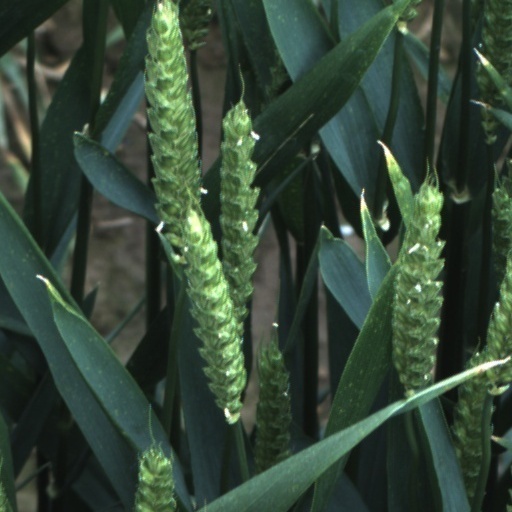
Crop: wheat